Minchina Ota (1980 film)

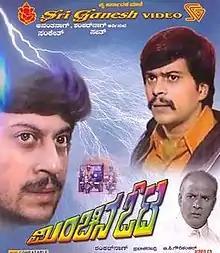
Film VCD cover

Minchina Ota is a 1980 Indian Kannada language heist film directed by and starring Shankar Nag with his brother Anant Nag and Lokanath in pivotal roles. The supporting cast features Priya Tendulkar and Ramesh Bhat, who made his debut in the film.